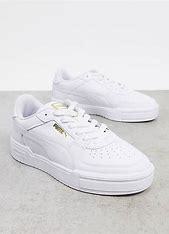
Brand: Puma
Model: Ca Pro